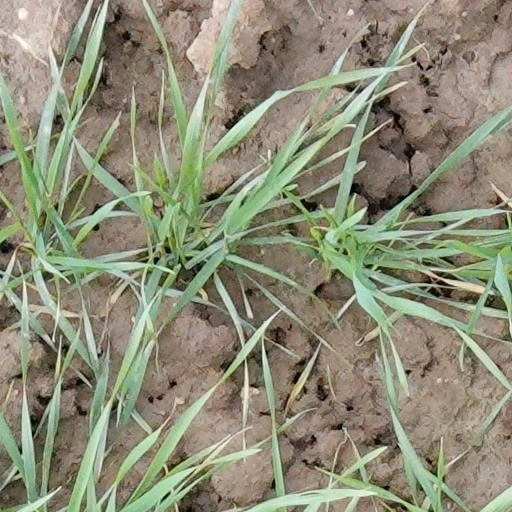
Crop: wheat